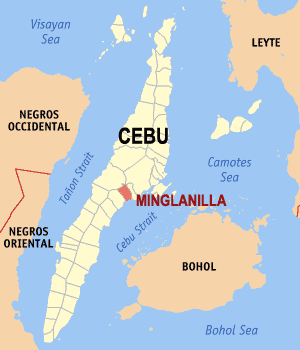
Minglanilla est une municipalité de la province de Cebu, au centre-est de l'île de Cebu, aux Philippines.